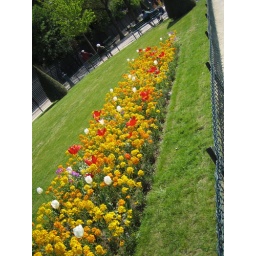
well-tended flower bed near notre-dame